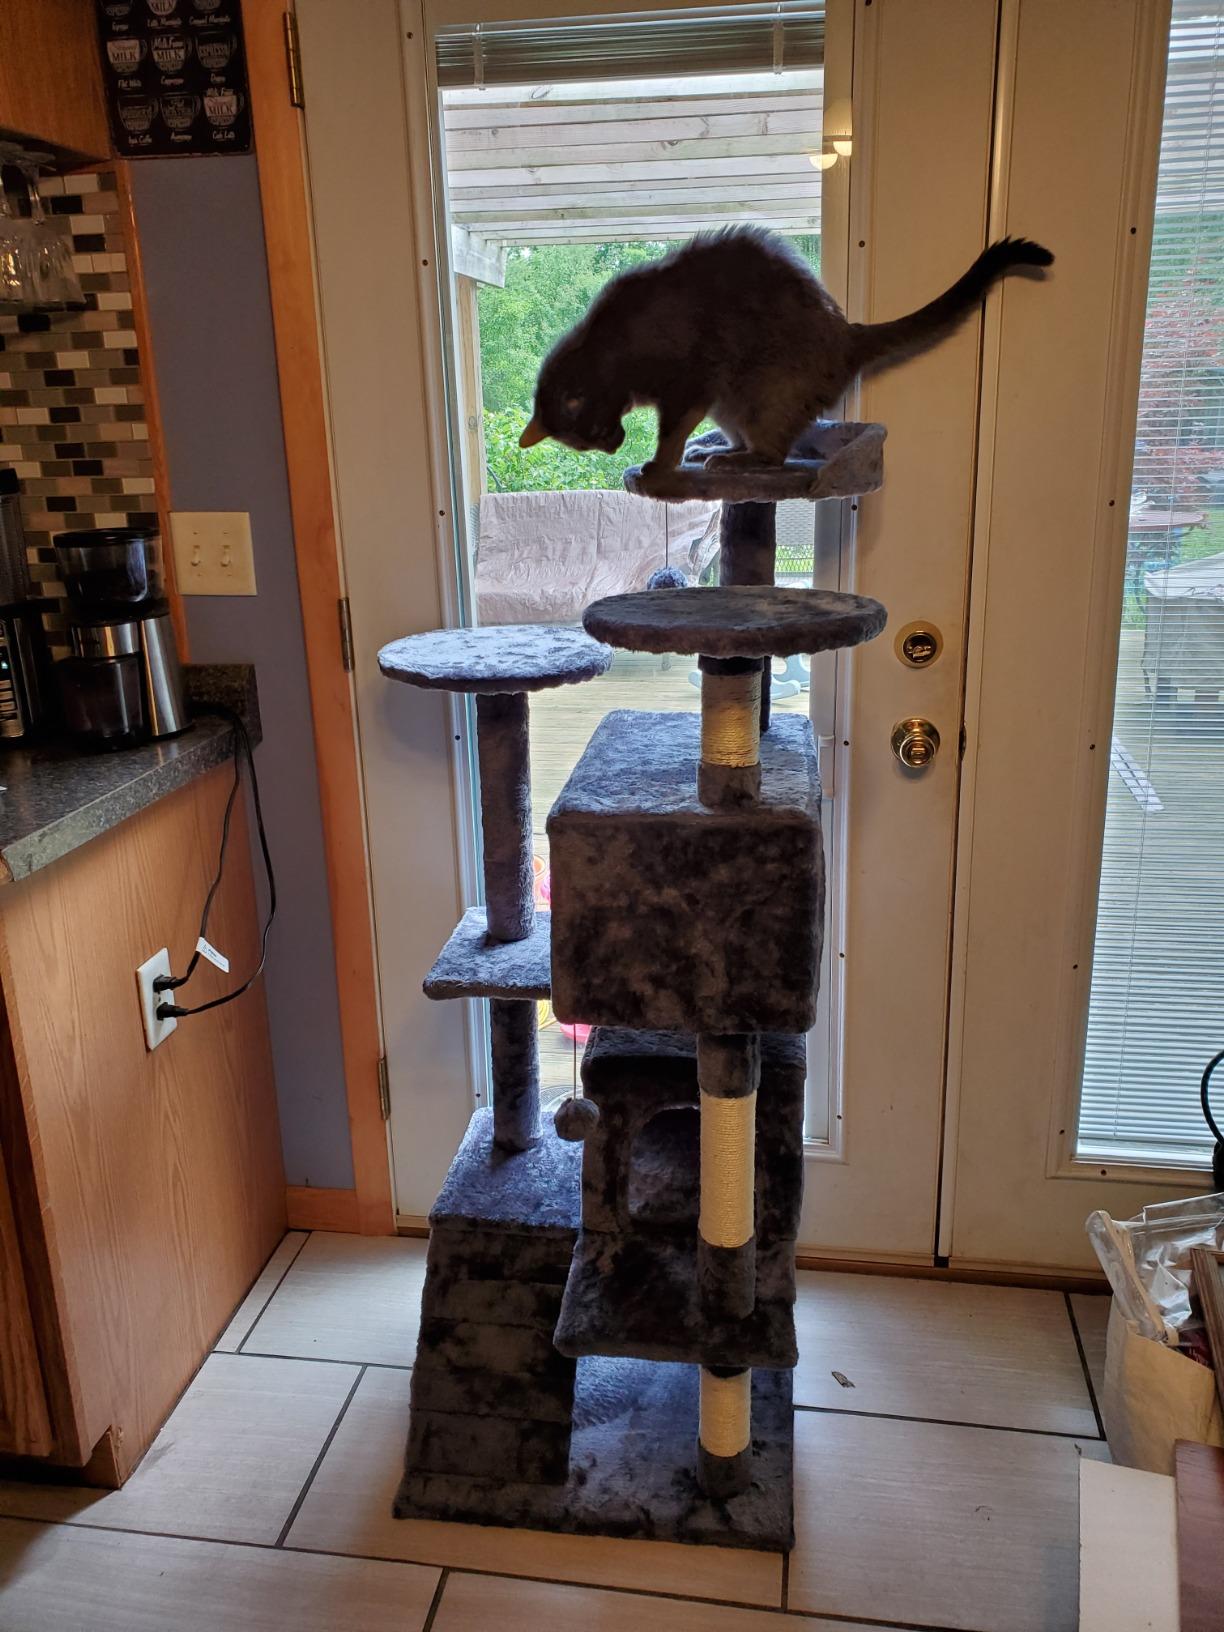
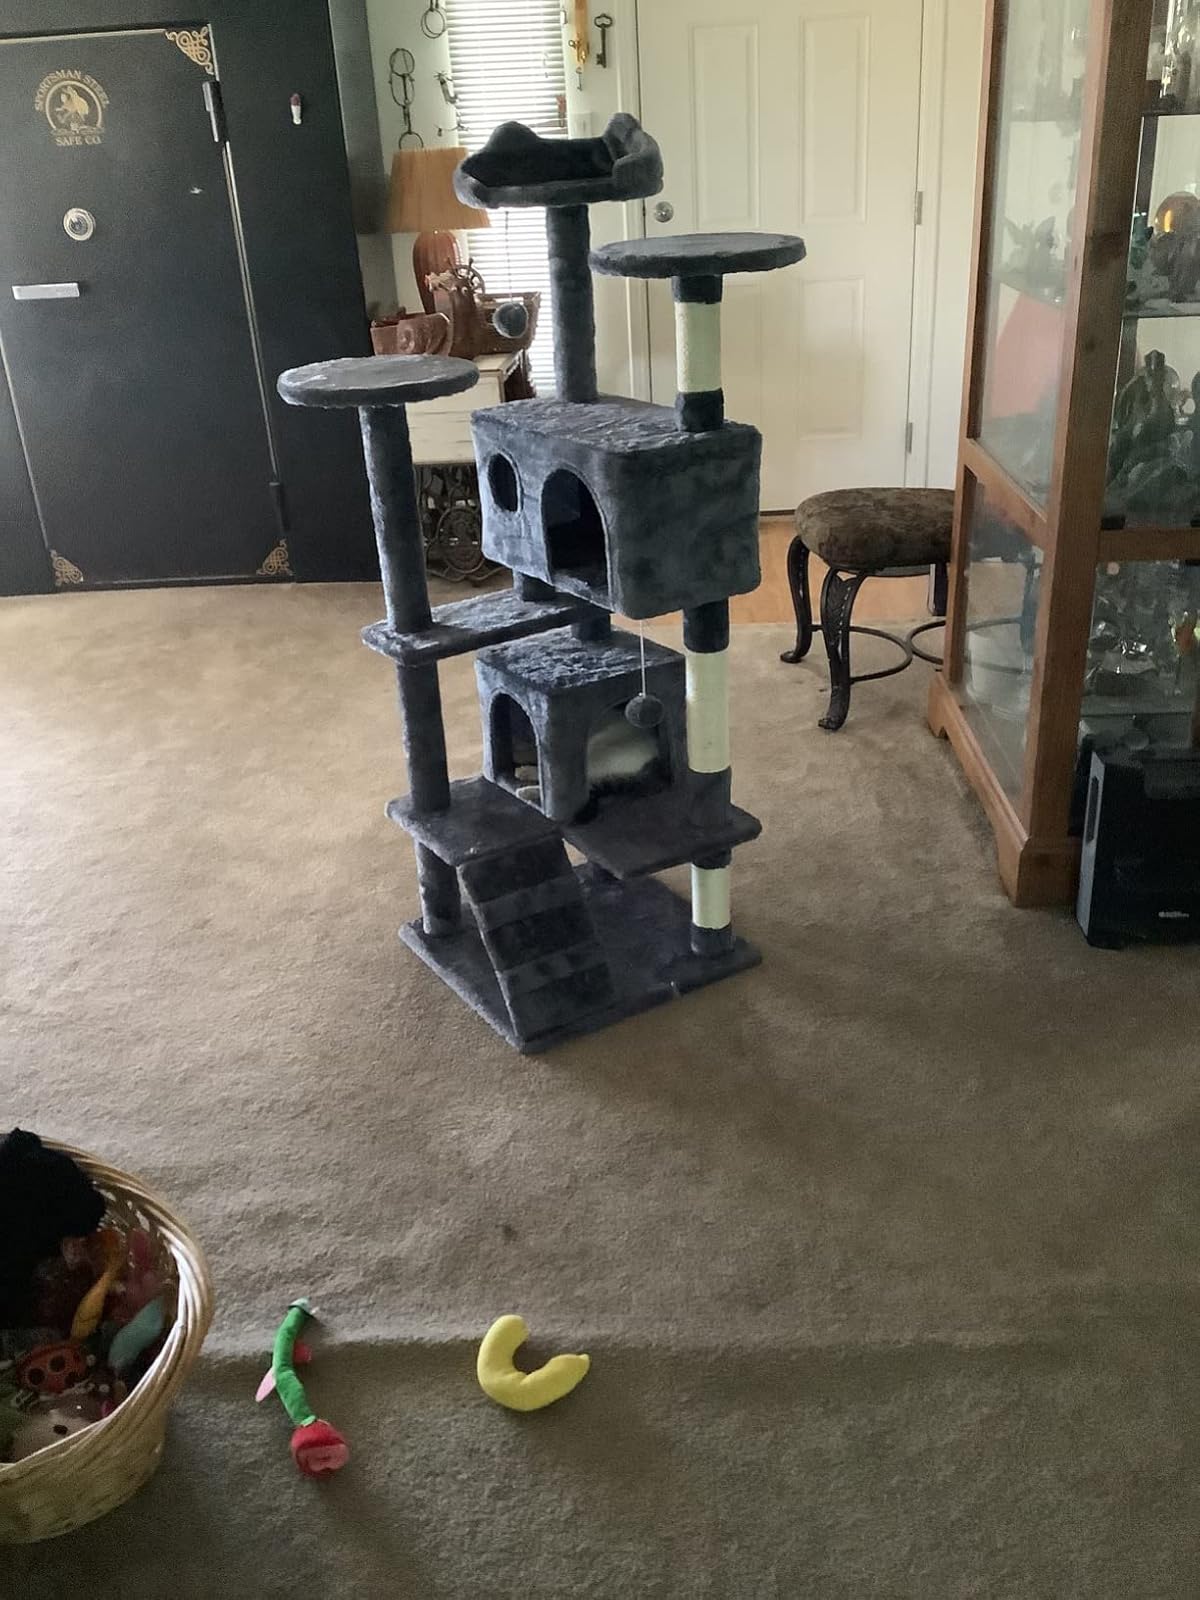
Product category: items_cat tree
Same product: yes